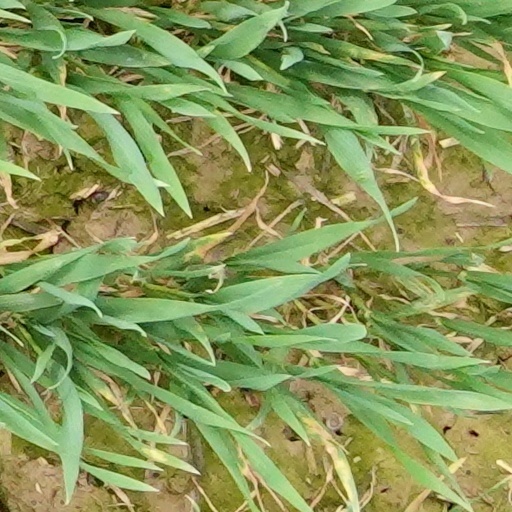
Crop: wheat